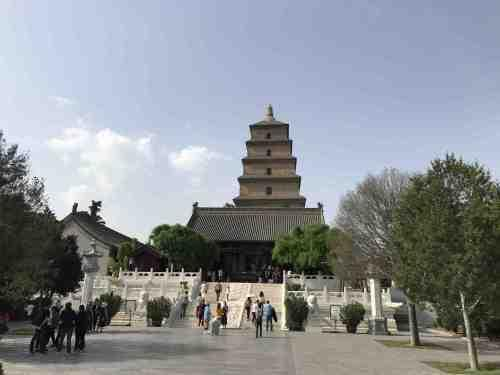
地标名称：大慈恩寺
所在城市：西安市·雁塔区